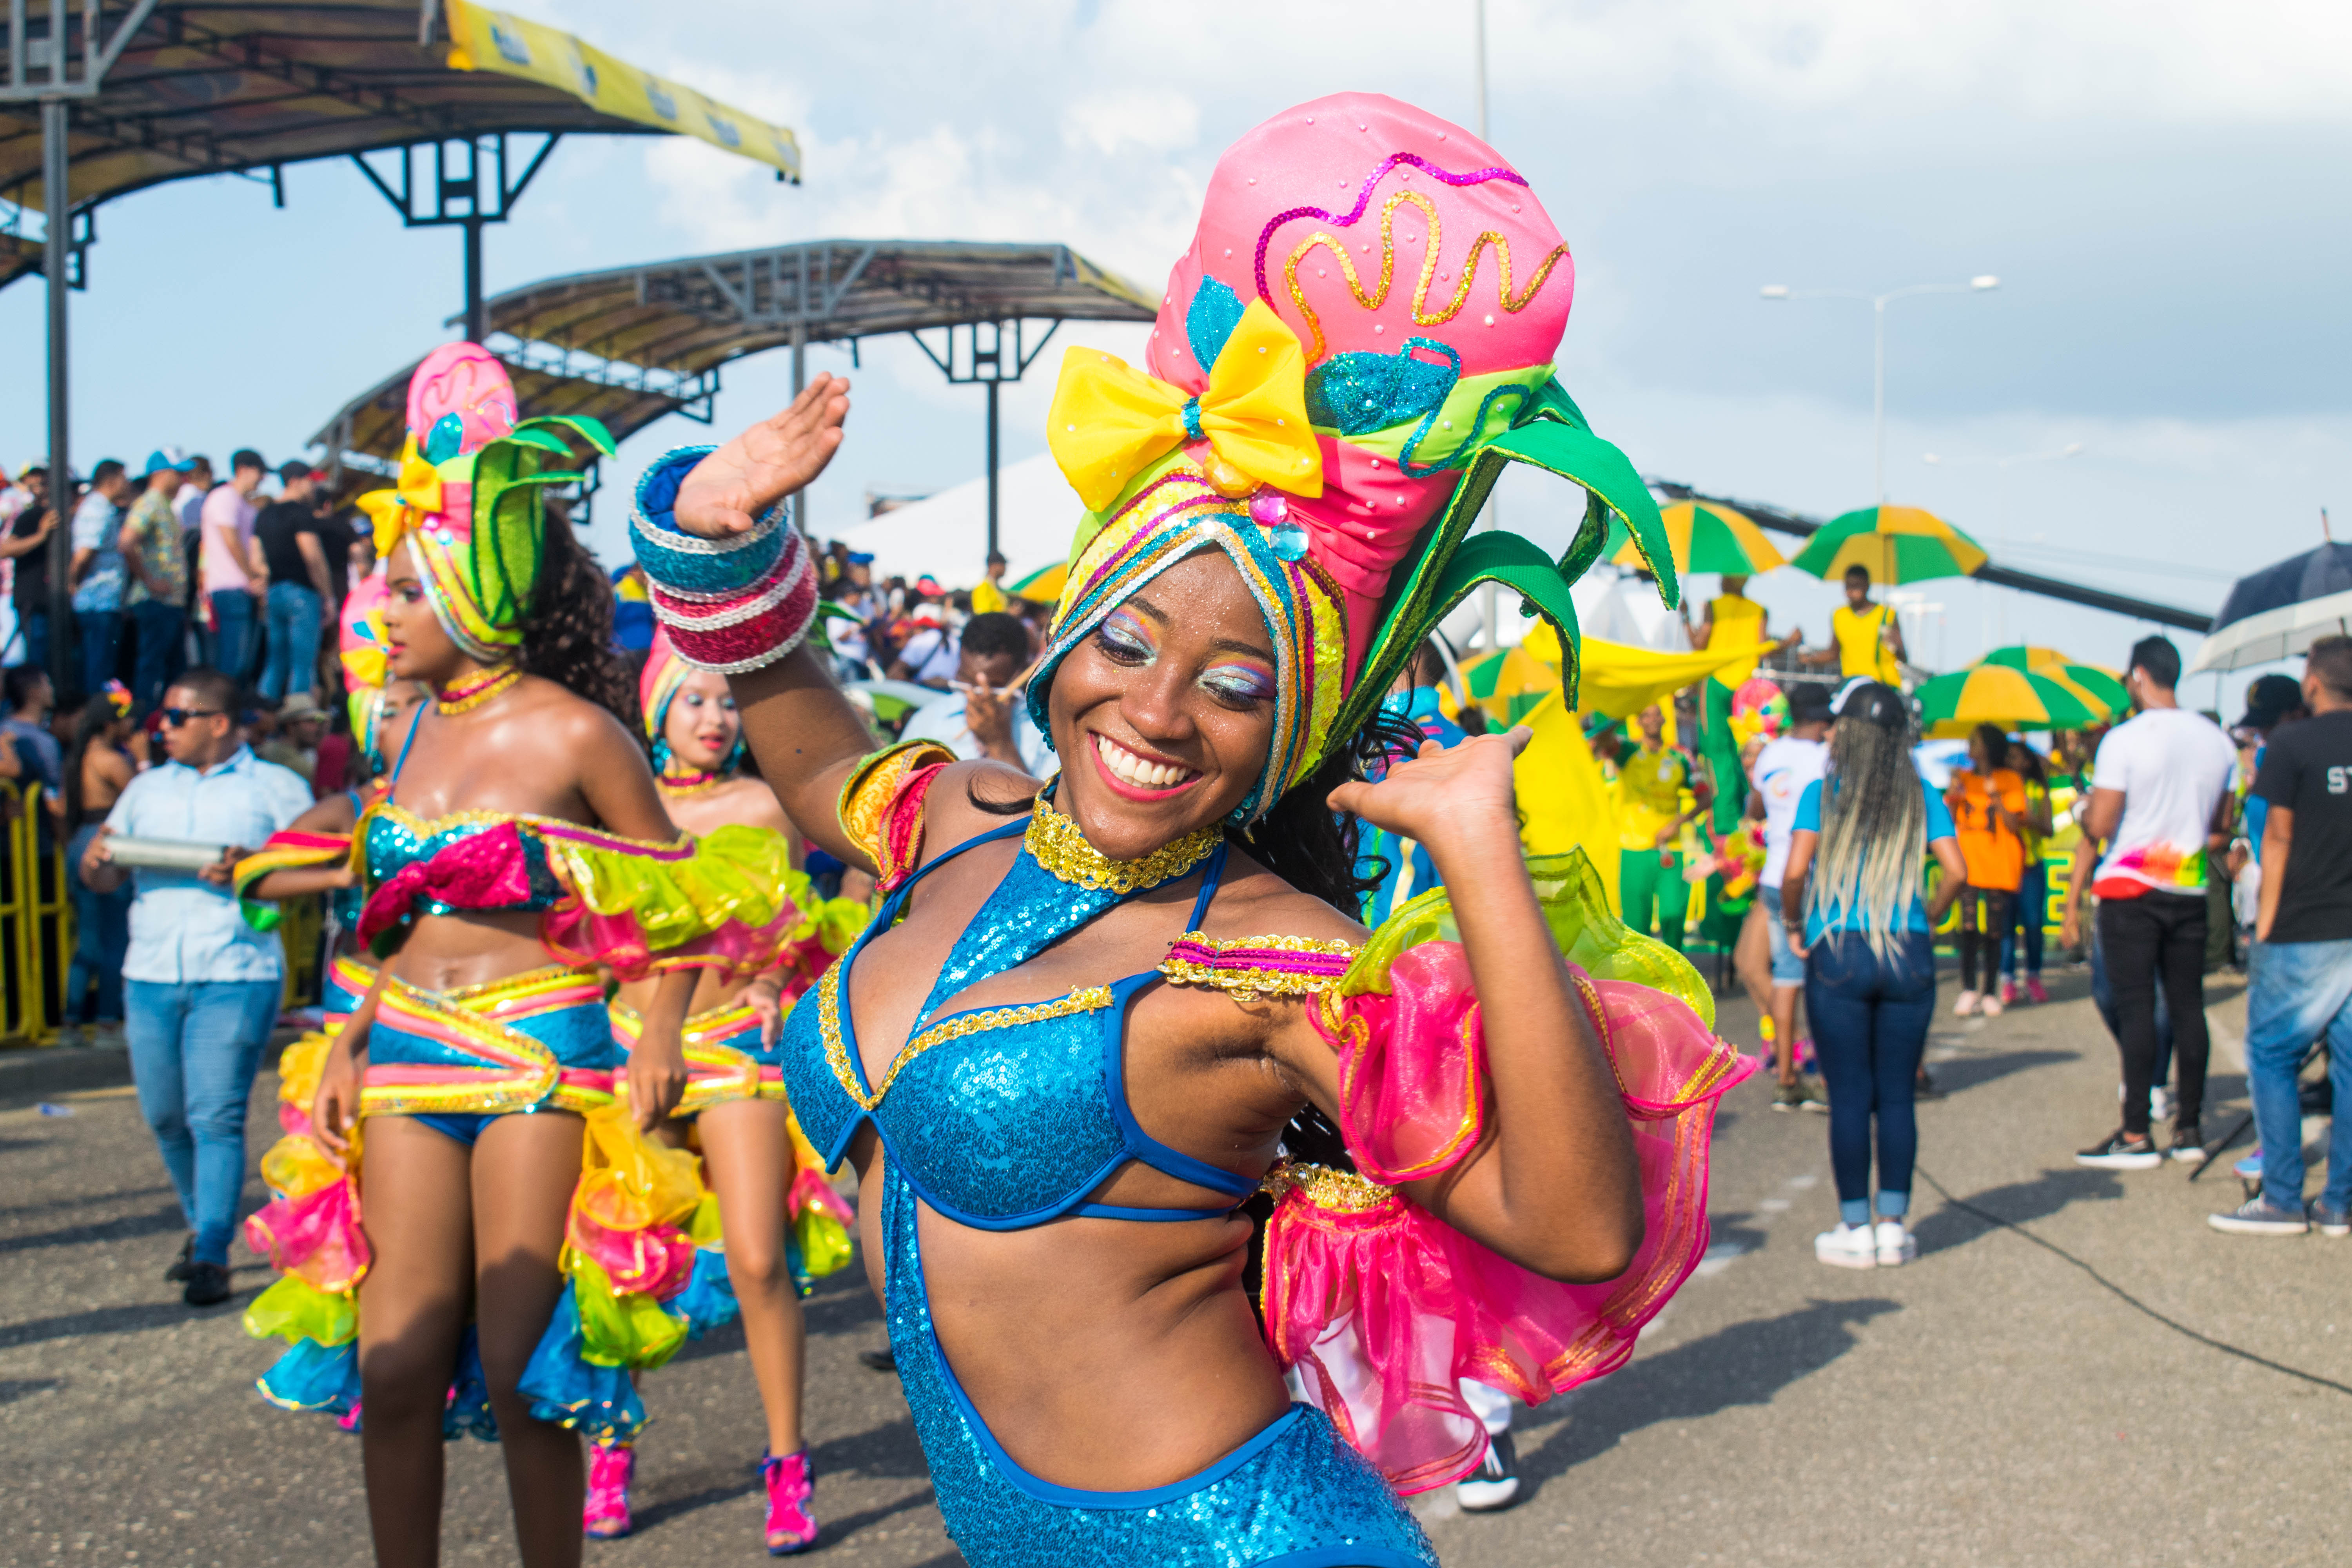
Carnavales, cartagena, indias, 2018, carnival, festival, fun, pride parade, crowd, event, public event, fete, parade, samba, recreation